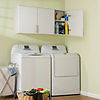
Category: cabinet